Waddinxveen Triangel railway station

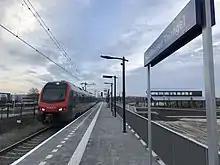
Waddinxveen Triangel in February 2018

Waddinxveen Triangel railway station is a railway station in Waddinxveen, South Holland, Netherlands that opened on 12 February 2018. It is situated on the Gouda–Alphen aan den Rijn railway, which connects Gouda and Alphen aan den Rijn, 1,5 kilometre south of Waddinxveen railway station. Trains running on the line are R-net Stadler FLIRTs.